Cesar Ruiz (American football)

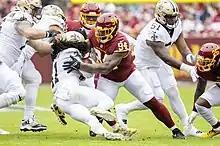
Ruiz (right, #51) playing for the Saints in 2021.

Ruiz was selected by the New Orleans Saints in the first round with the 24th overall pick in the 2020 NFL draft. Ruiz made his NFL debut on September 21, 2020, on "Monday Night Football" against the Las Vegas Raiders, playing on six snaps at right guard.